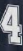
Number: 4